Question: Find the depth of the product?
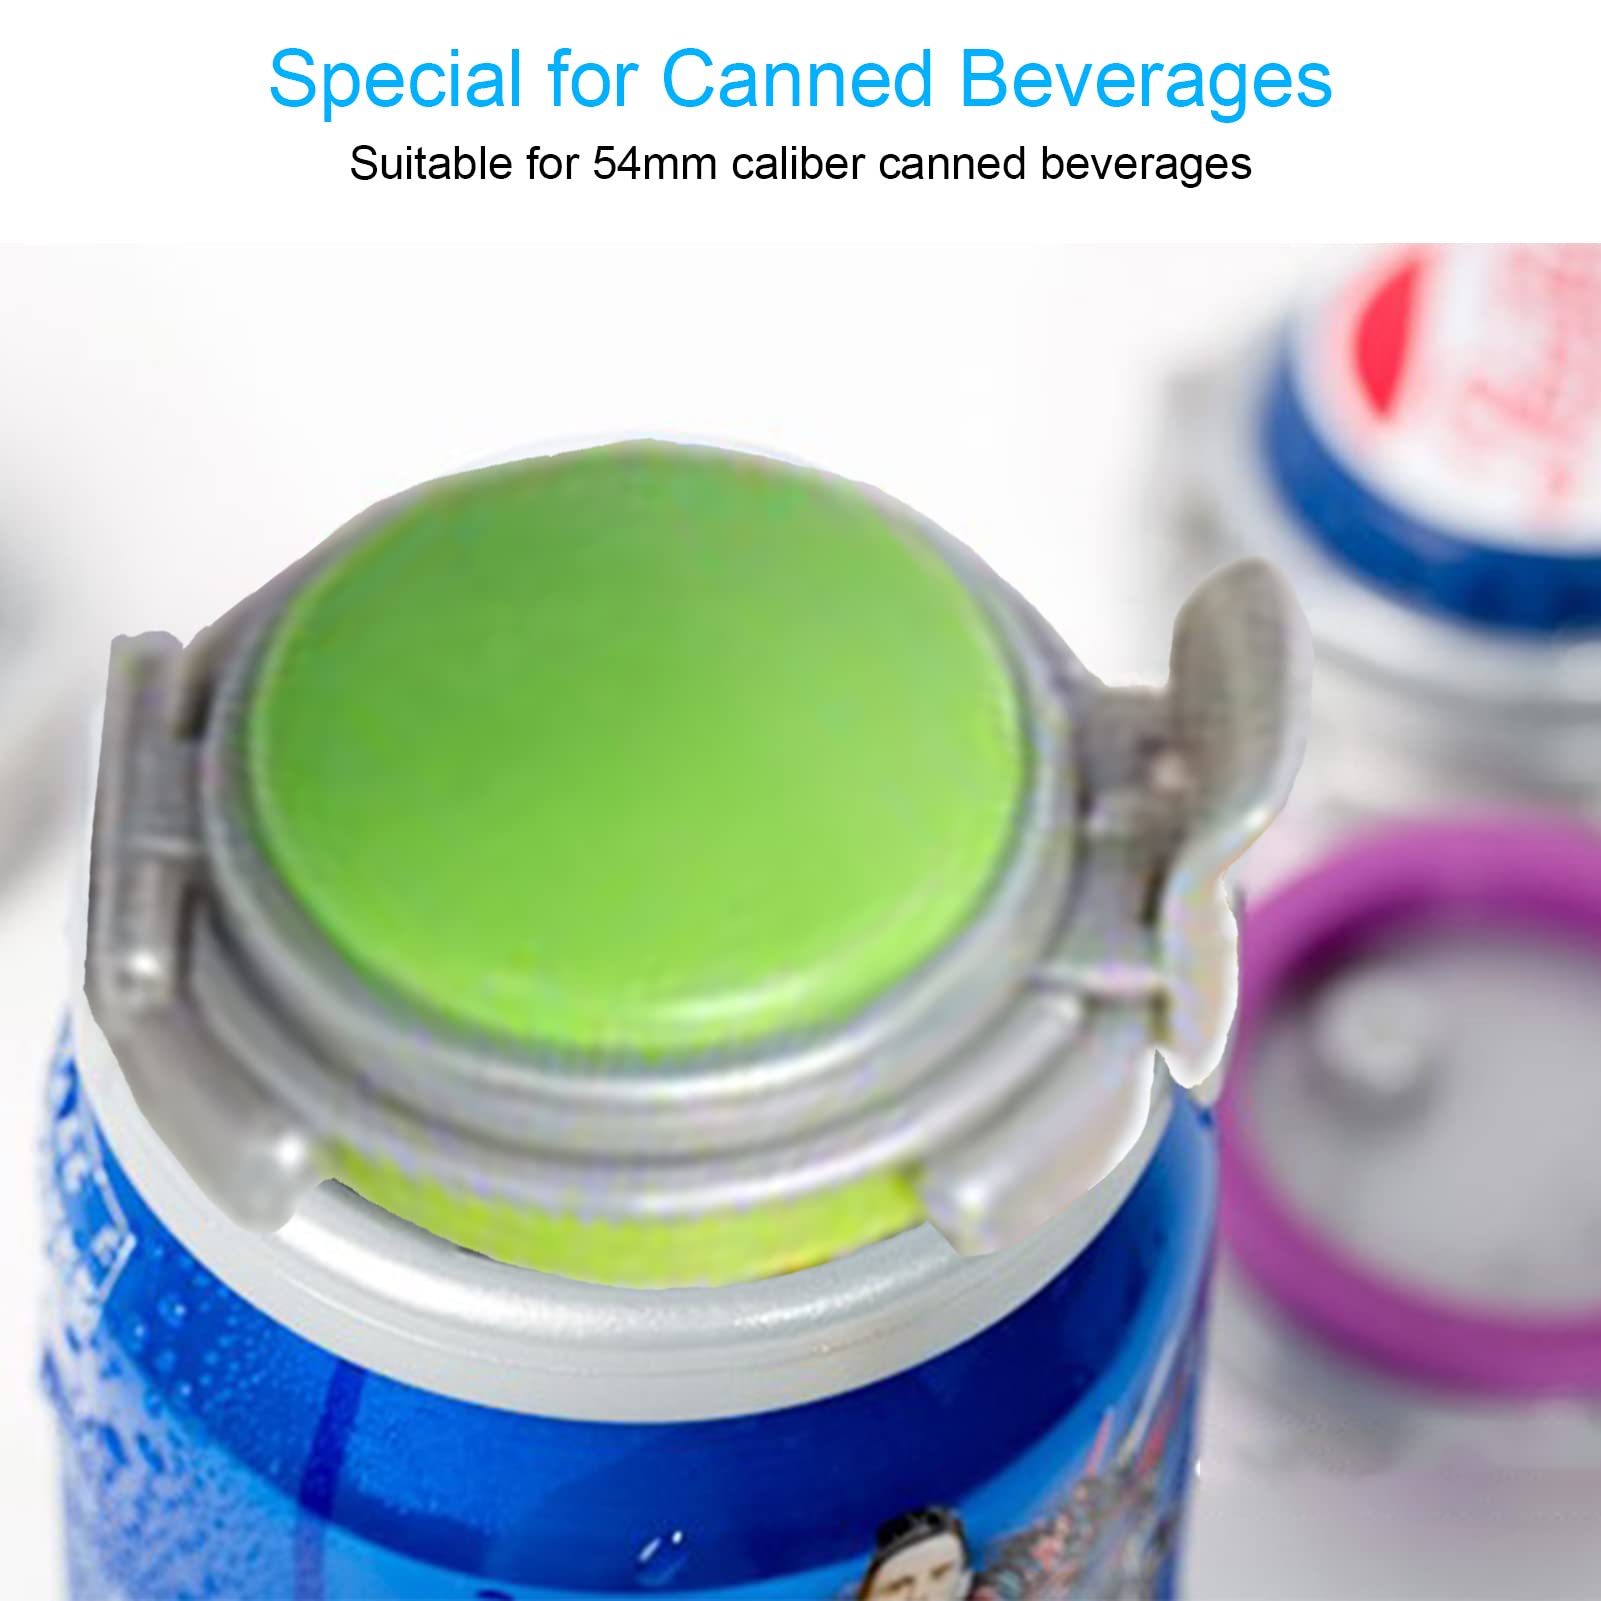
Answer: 54.0 millimetre